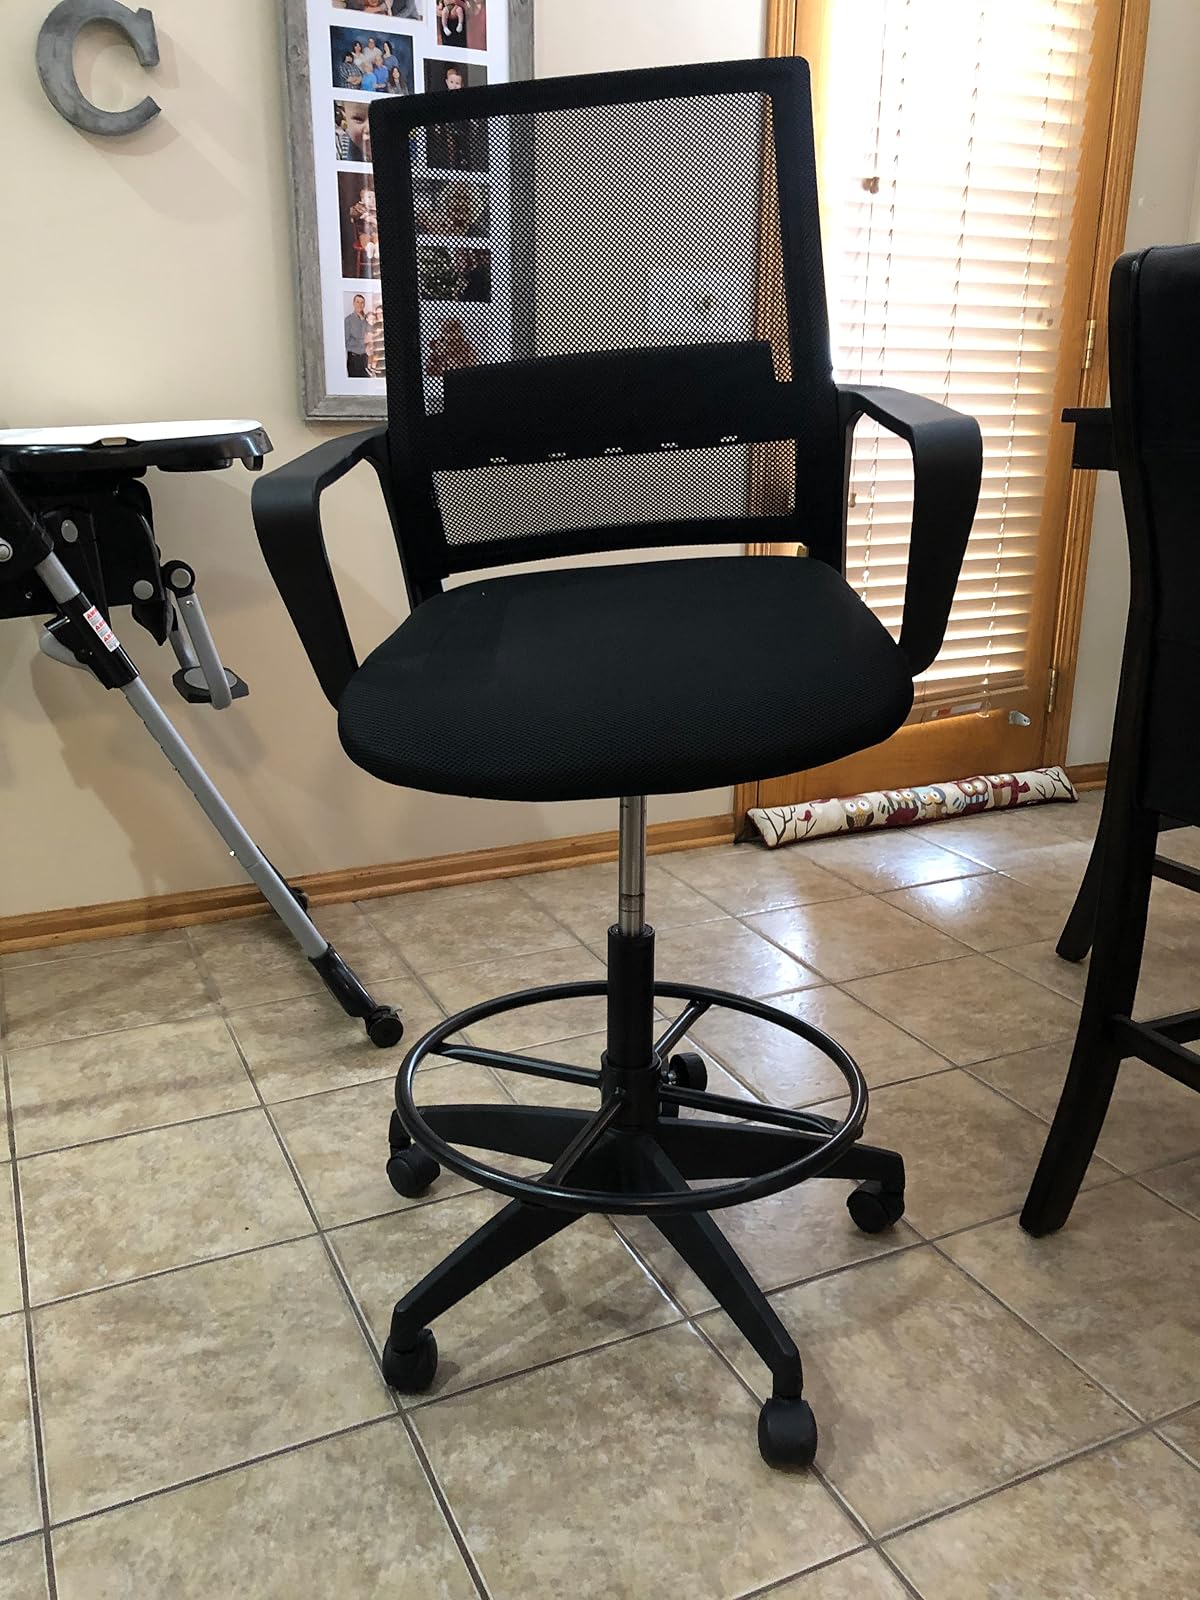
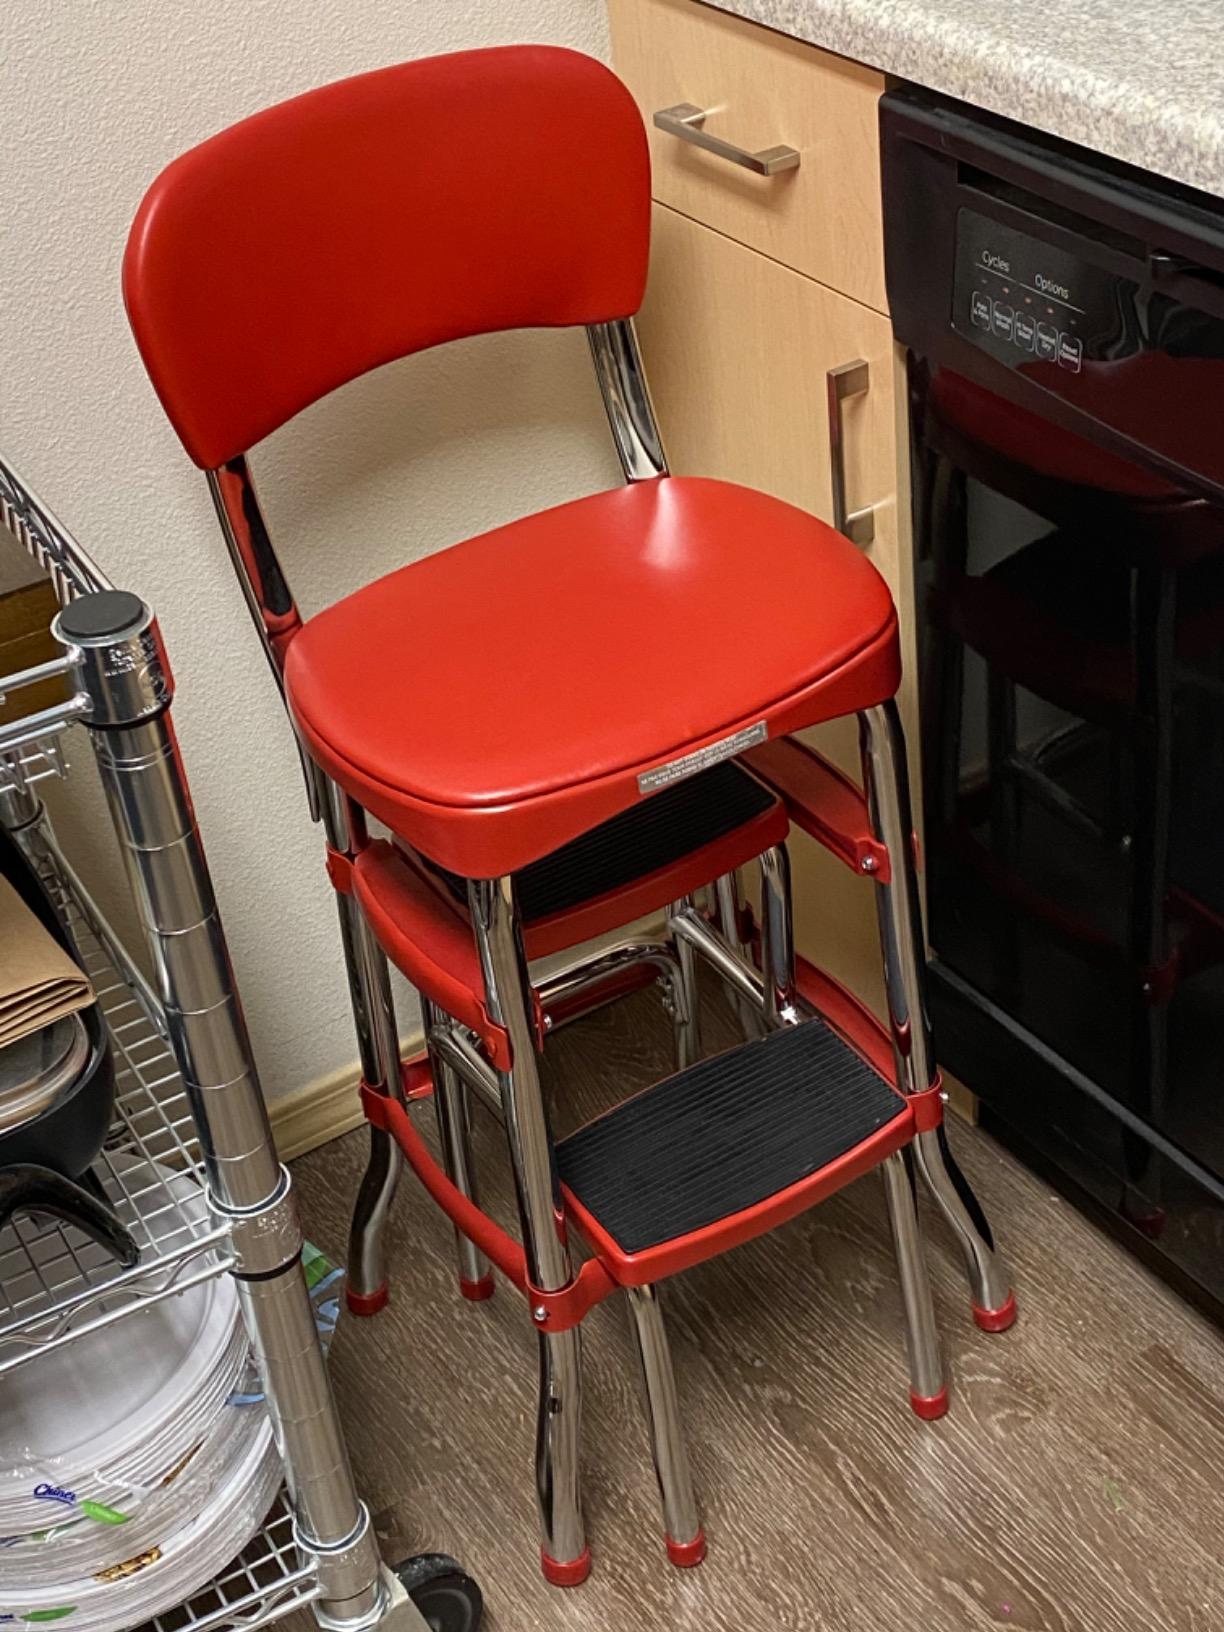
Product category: items_chair
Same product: no